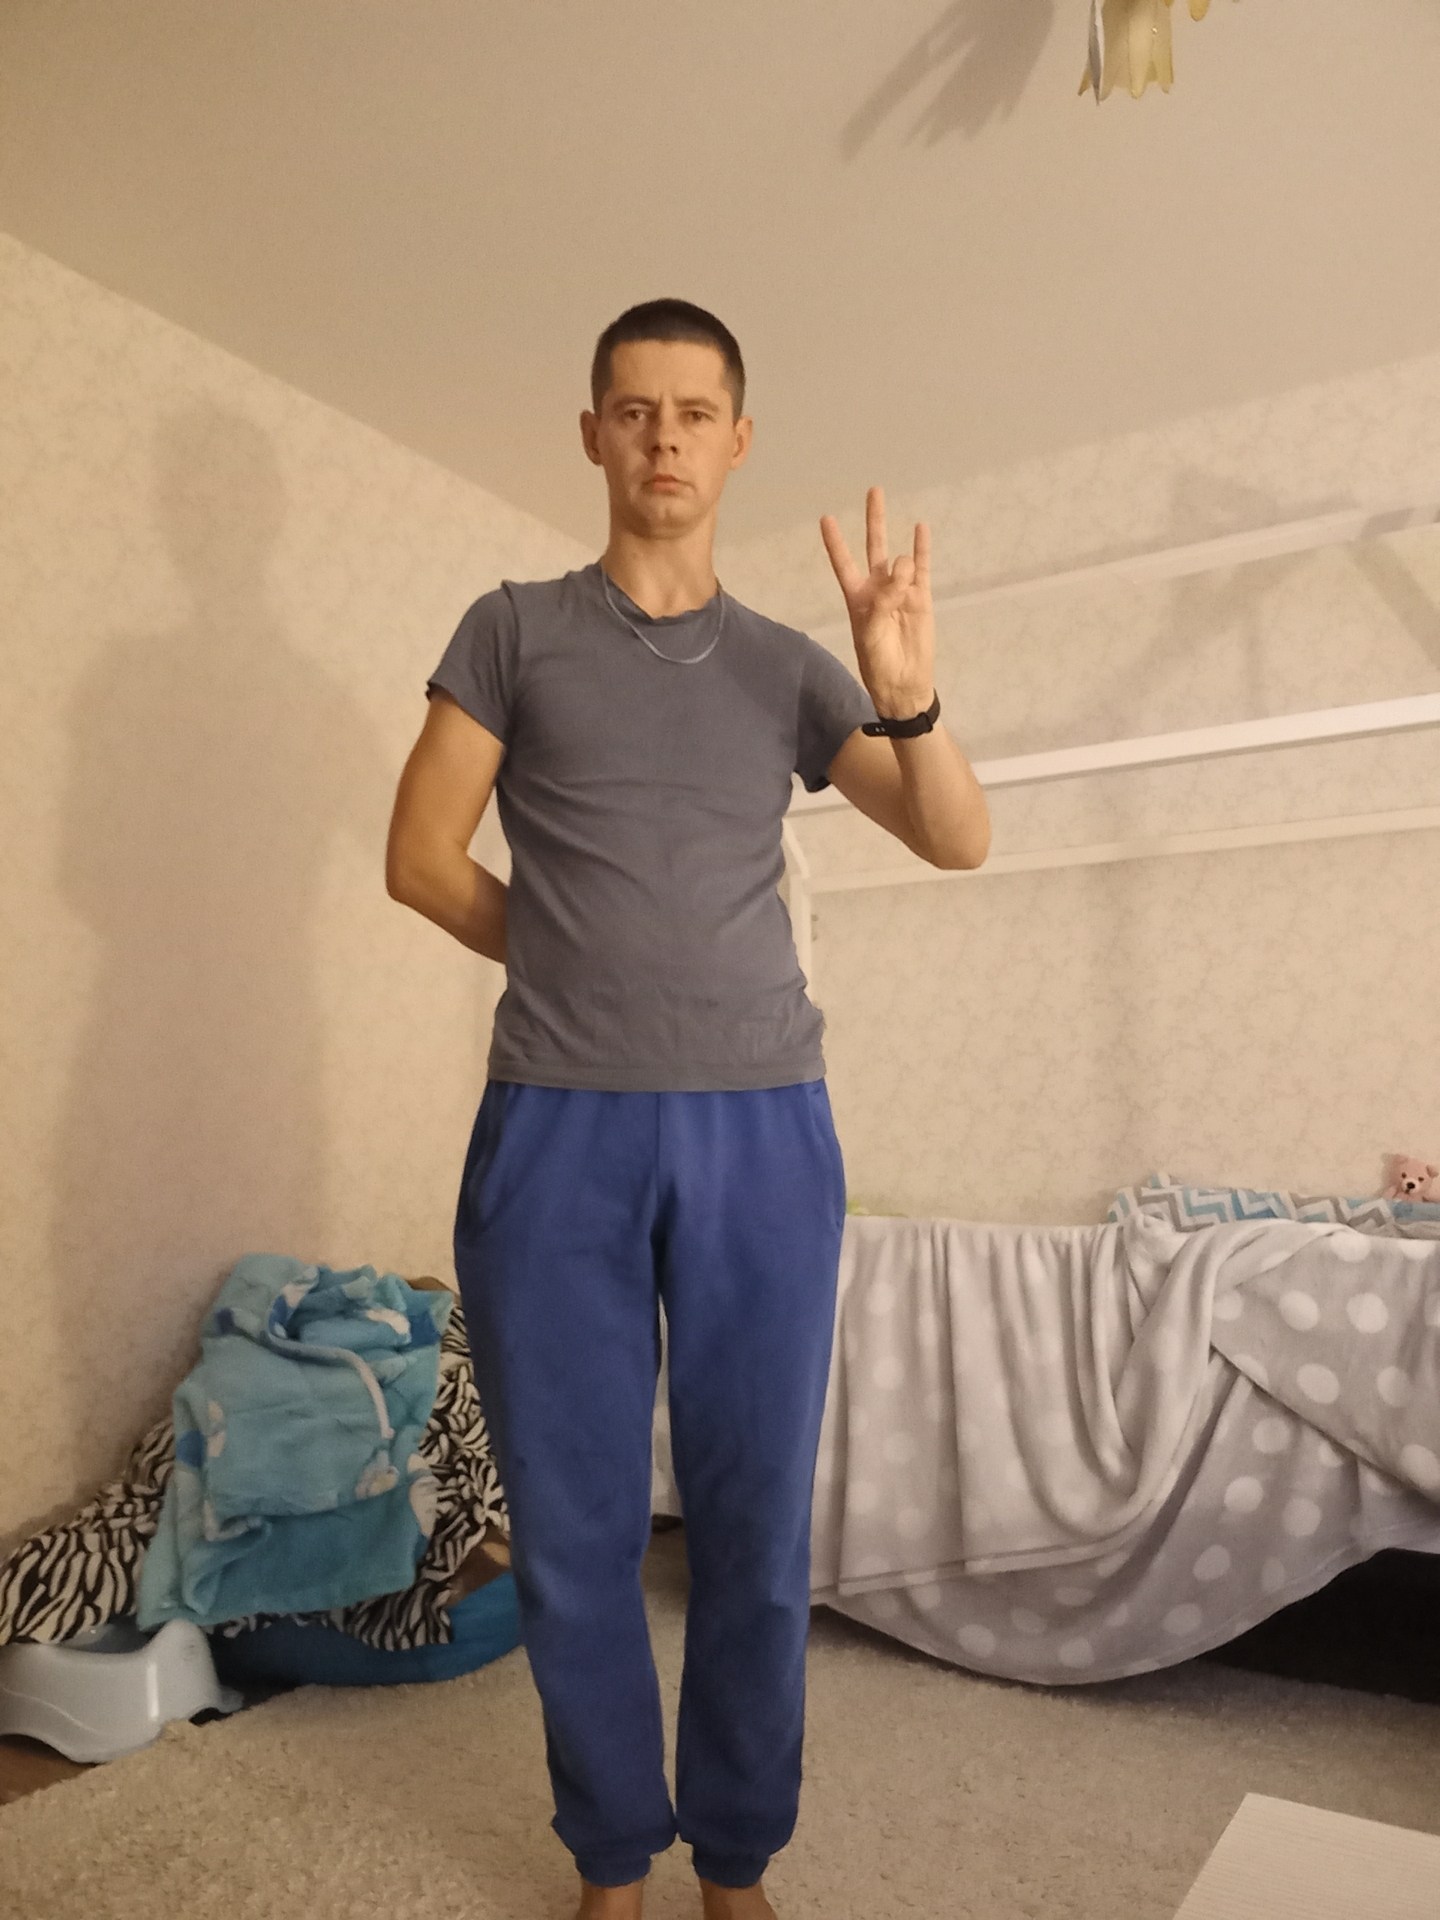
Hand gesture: three3